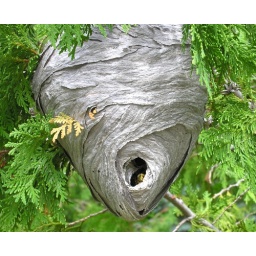
hornet house in cedar tree